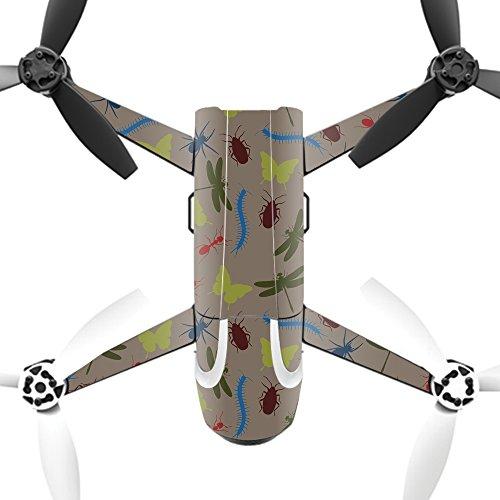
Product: MightySkins Skin Compatible with Parrot Bebop 2 Quadcopter Drone wrap Cover Sticker Skins Creepy Crawly
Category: Toys & Games | Hobbies | Remote & App Controlled Vehicles & Parts | Remote & App Controlled Vehicles | Quadcopters & Multirotors
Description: Great Condition.
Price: $16.99
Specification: ProductDimensions:9x0.1x6inches|ItemWeight:0.16ounces|ShippingWeight:1pounds(Viewshippingratesandpolicies)|ASIN:B06XCC5PBD|Itemmodelnumber:PABEBOP2-2CreepyCrawly